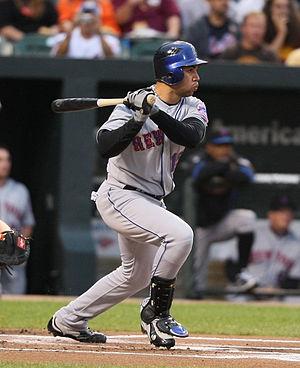
Carlos Ivan Beltrán est un frappeur désigné et voltigeur des Astros de Houston de la Ligue majeure de baseball.